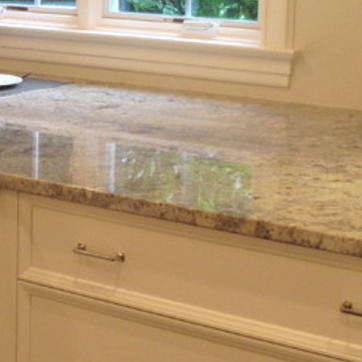
Material: polishedstone